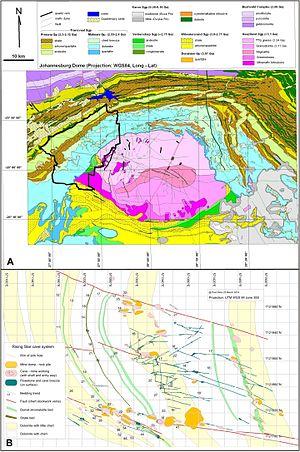
Les grottes de Rising Star sont un système karstique situé près de Johannesbourg, dans la zone des sites des hominidés fossiles d'Afrique du Sud. Ce site a livré, au cours de fouilles menées depuis 2013, plus de 1 700 éléments fossiles d'hominines. Le 10 septembre 2015, une étude attribue ces fossiles à une nouvelle espèce, Homo naledi. Naledi signifie « étoile » en Sesotho et fait référence au nom du site.